FIFA 07

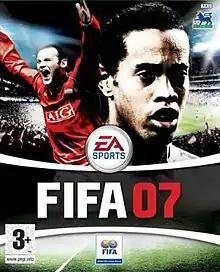
British and Irish cover art with Manchester United's Wayne Rooney (left), and F.C. Barcelona's Ronaldinho

FIFA 07 (also known as FIFA Football 07 and FIFA 07 Soccer) is a football simulation video game developed by EA Canada and published by Electronic Arts under the EA Sports label for GameCube, PlayStation 2, Windows, Xbox, Xbox 360, PlayStation Portable, Nintendo DS, Game Boy Advance, and Java-compatible mobile devices.